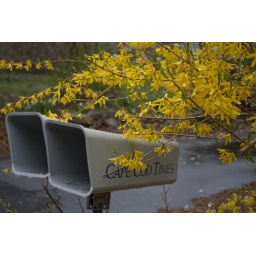
Spring/Summer flowering trees and plants in bloom . (April 2010)Cape Cod&amp;copy; Bruce Christopher 2010All Rights ReservedPlease ask before using